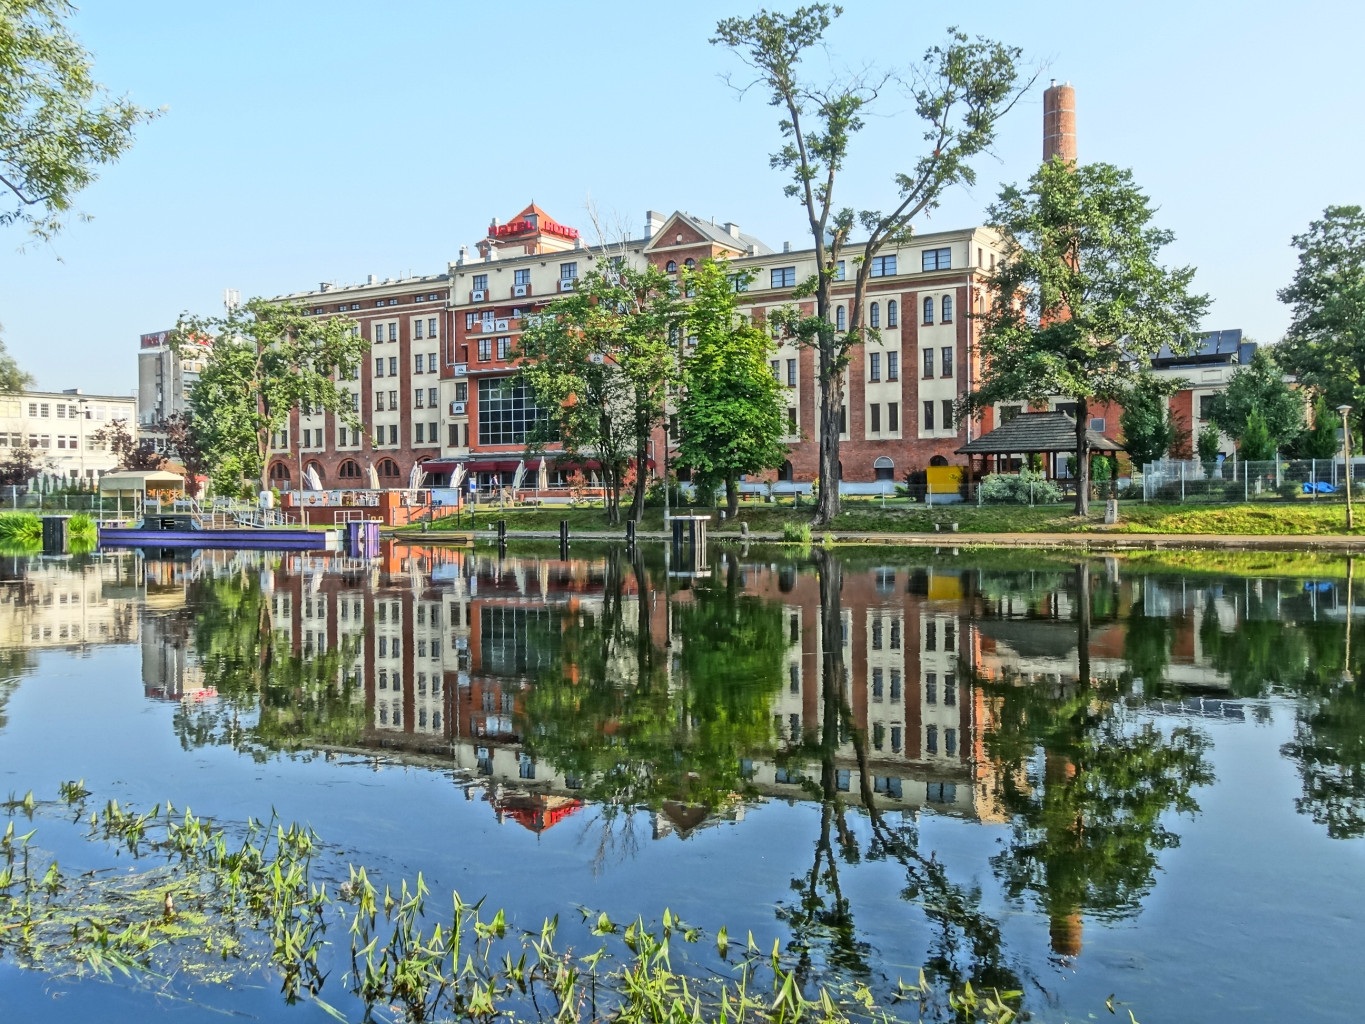
tree, water, architecture, flower, lake, town, building, river, canal, pond, reflection, park, waterfront, waterway, hotel, resort, estate, bydgoszcz, sloneczny mlyn